Leppävaara

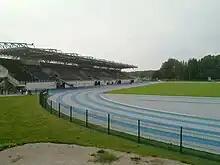
The Leppävaara sports park.

Leppävaara provides diverse services for sports and exercise. The Leppävaara sports park is located north of the railway, containing a stadium which hosted the European Championships in handicapped sports in 2005. The park also has a football field, a skiing stadium, a race track, an ice hockey hall with two rinks, the Leppävaara swimming pool and a summertime lido opened in 2016. South of the railway is one of the largest golf practice fields in Finland, also hosting green card courses. The Vermo horse racing track is one of the most notable horse racing tracks in Finland.